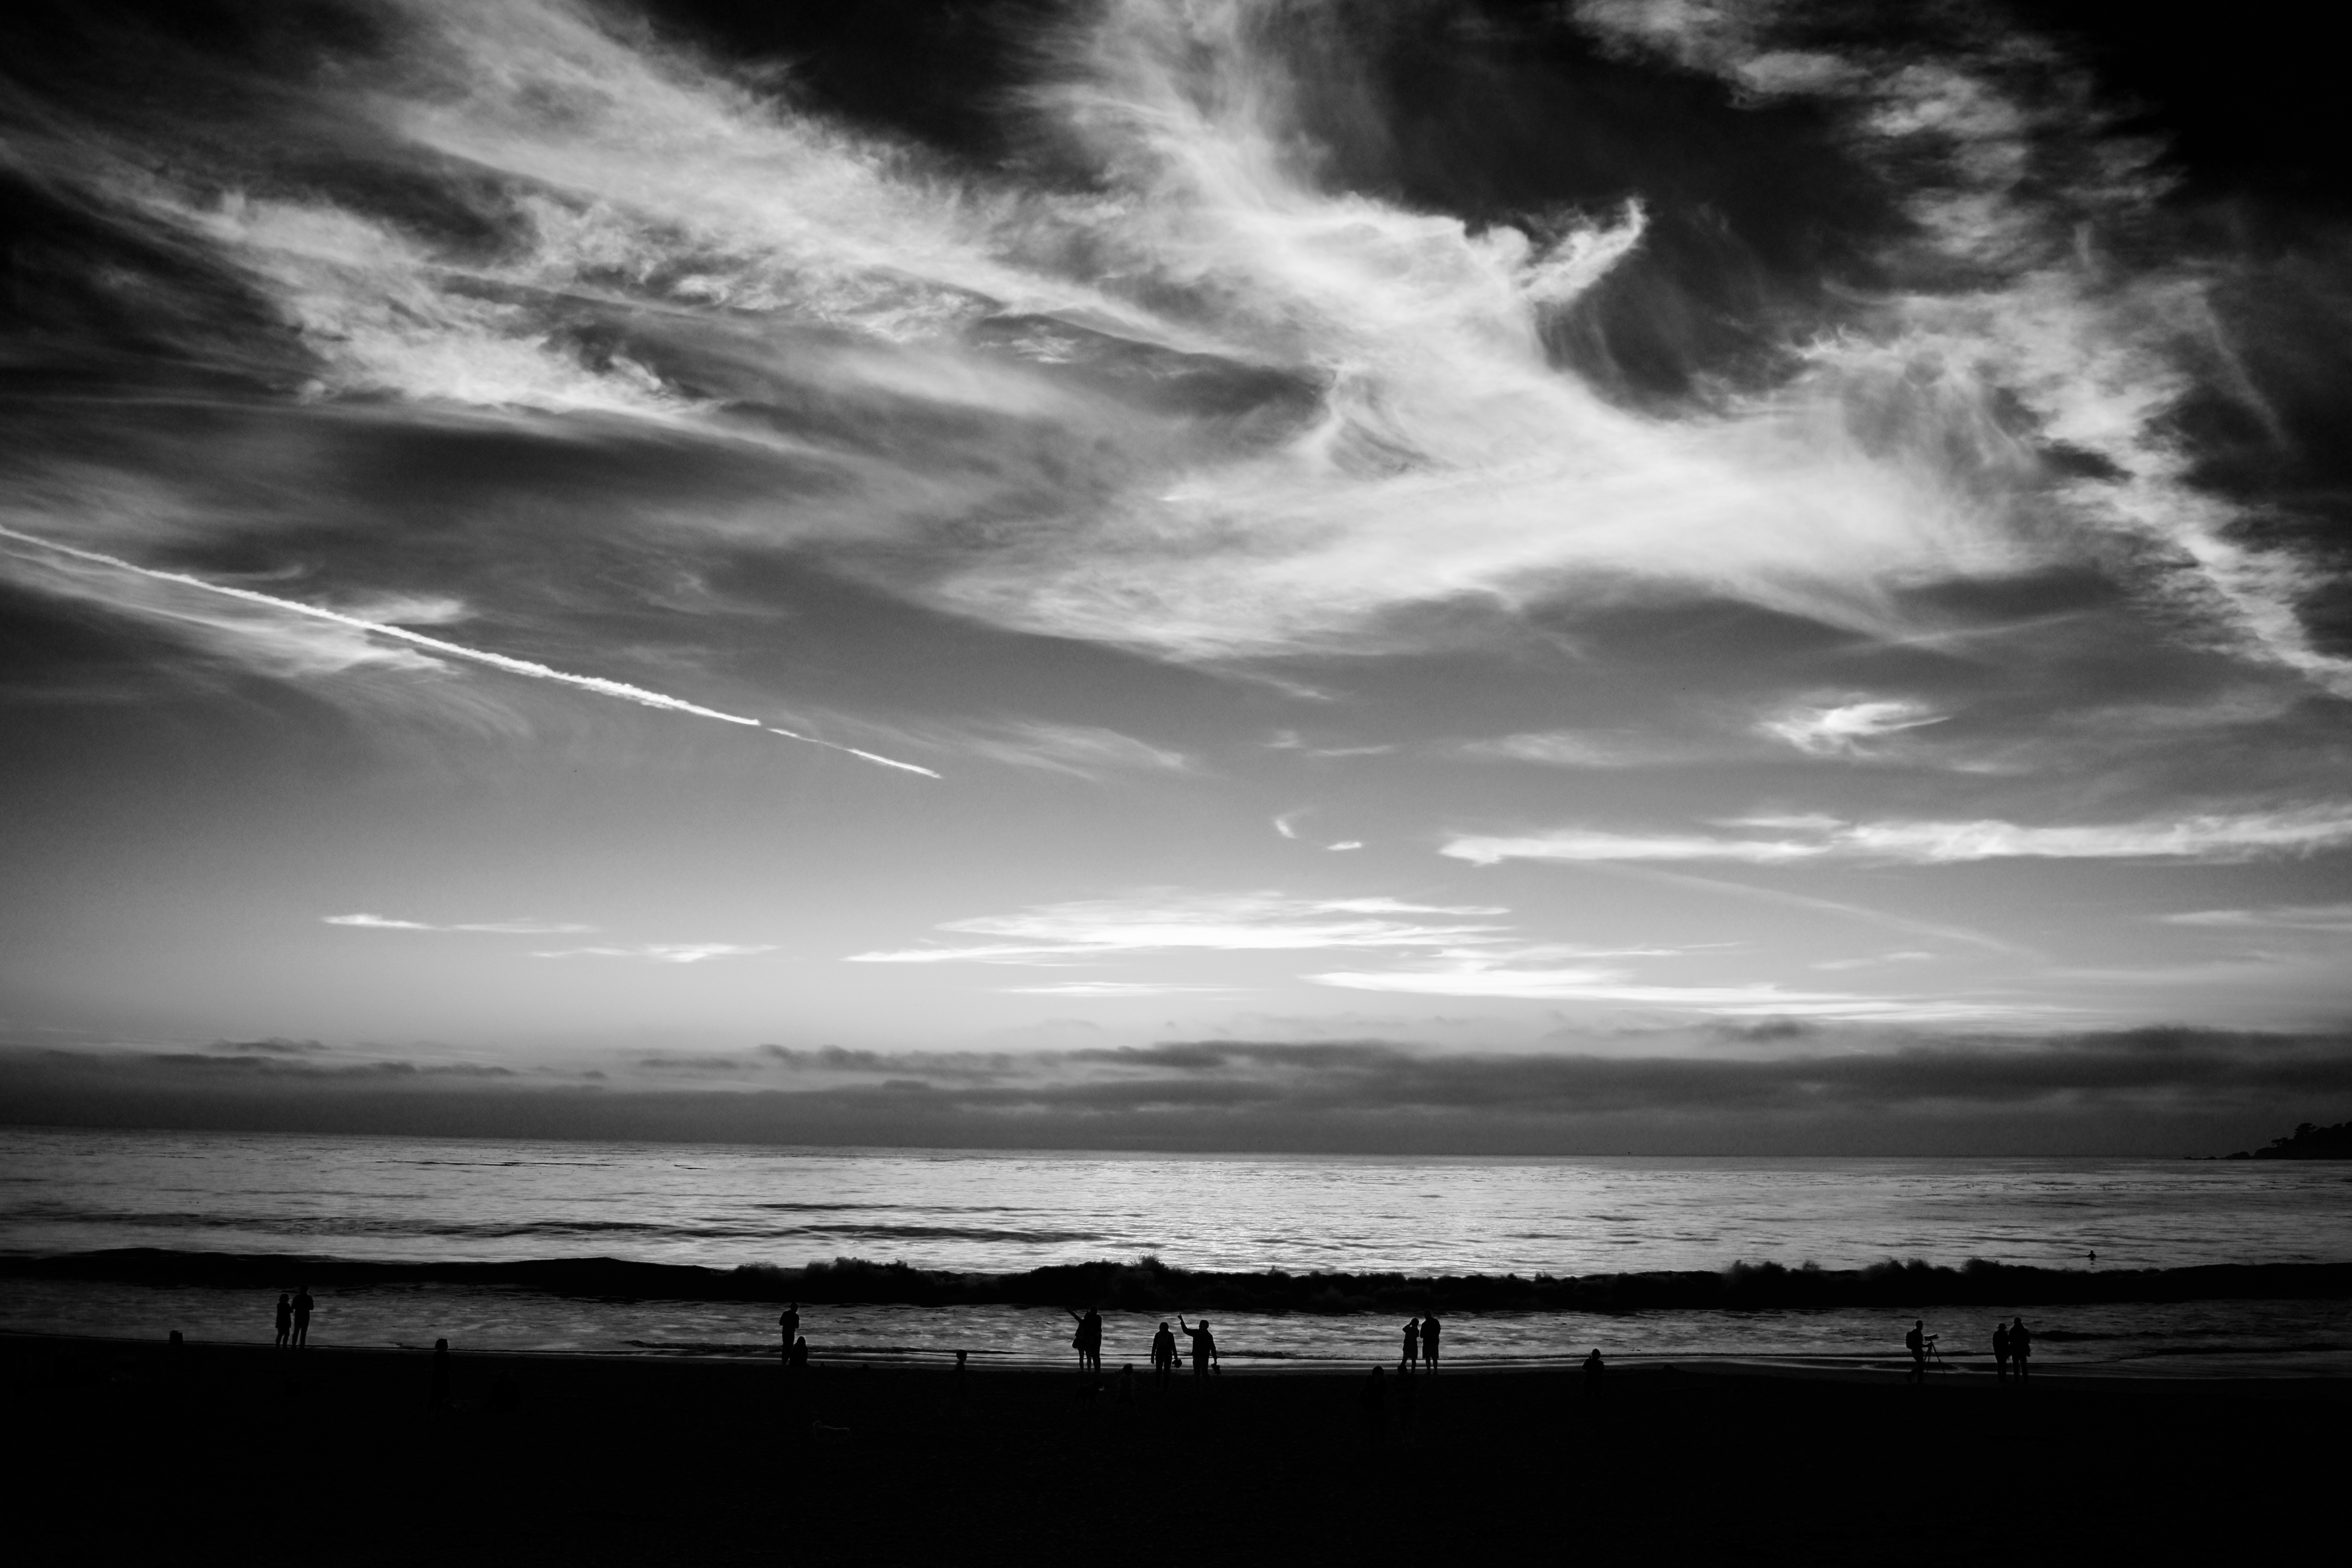
sea, ocean, horizon, light, cloud, black and white, sky, sun, sunlight, wave, atmosphere, dusk, darkness, monochrome, meteorological phenomenon, monochrome photography, wind wave